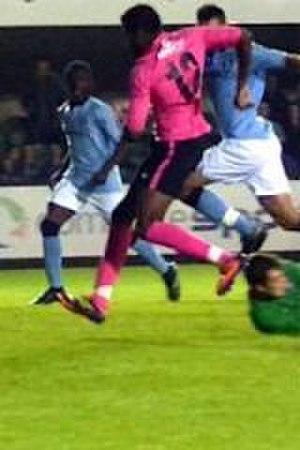
Steven Lecefel, né le 16 avril 1986 à Trappes dans les Yvelines, est un footballeur international martiniquais évoluant au poste d'attaquant.